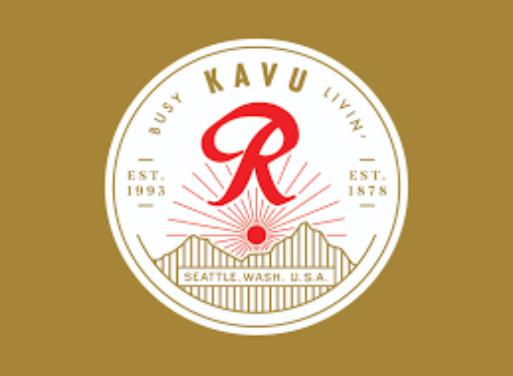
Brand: Kavu
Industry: Clothes